Mizoram

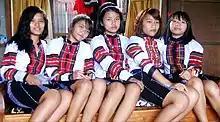
Mizo girls in Lushei tribe traditional dress.

Lallula inherited the Confederation of Selesih. By the early 1750s, Selesih was home to multiple subtribes that had banded together to withstand the Zahau and Hakha, the ruling tribes of the Chins who regularly demanded tribute from the Lusei.